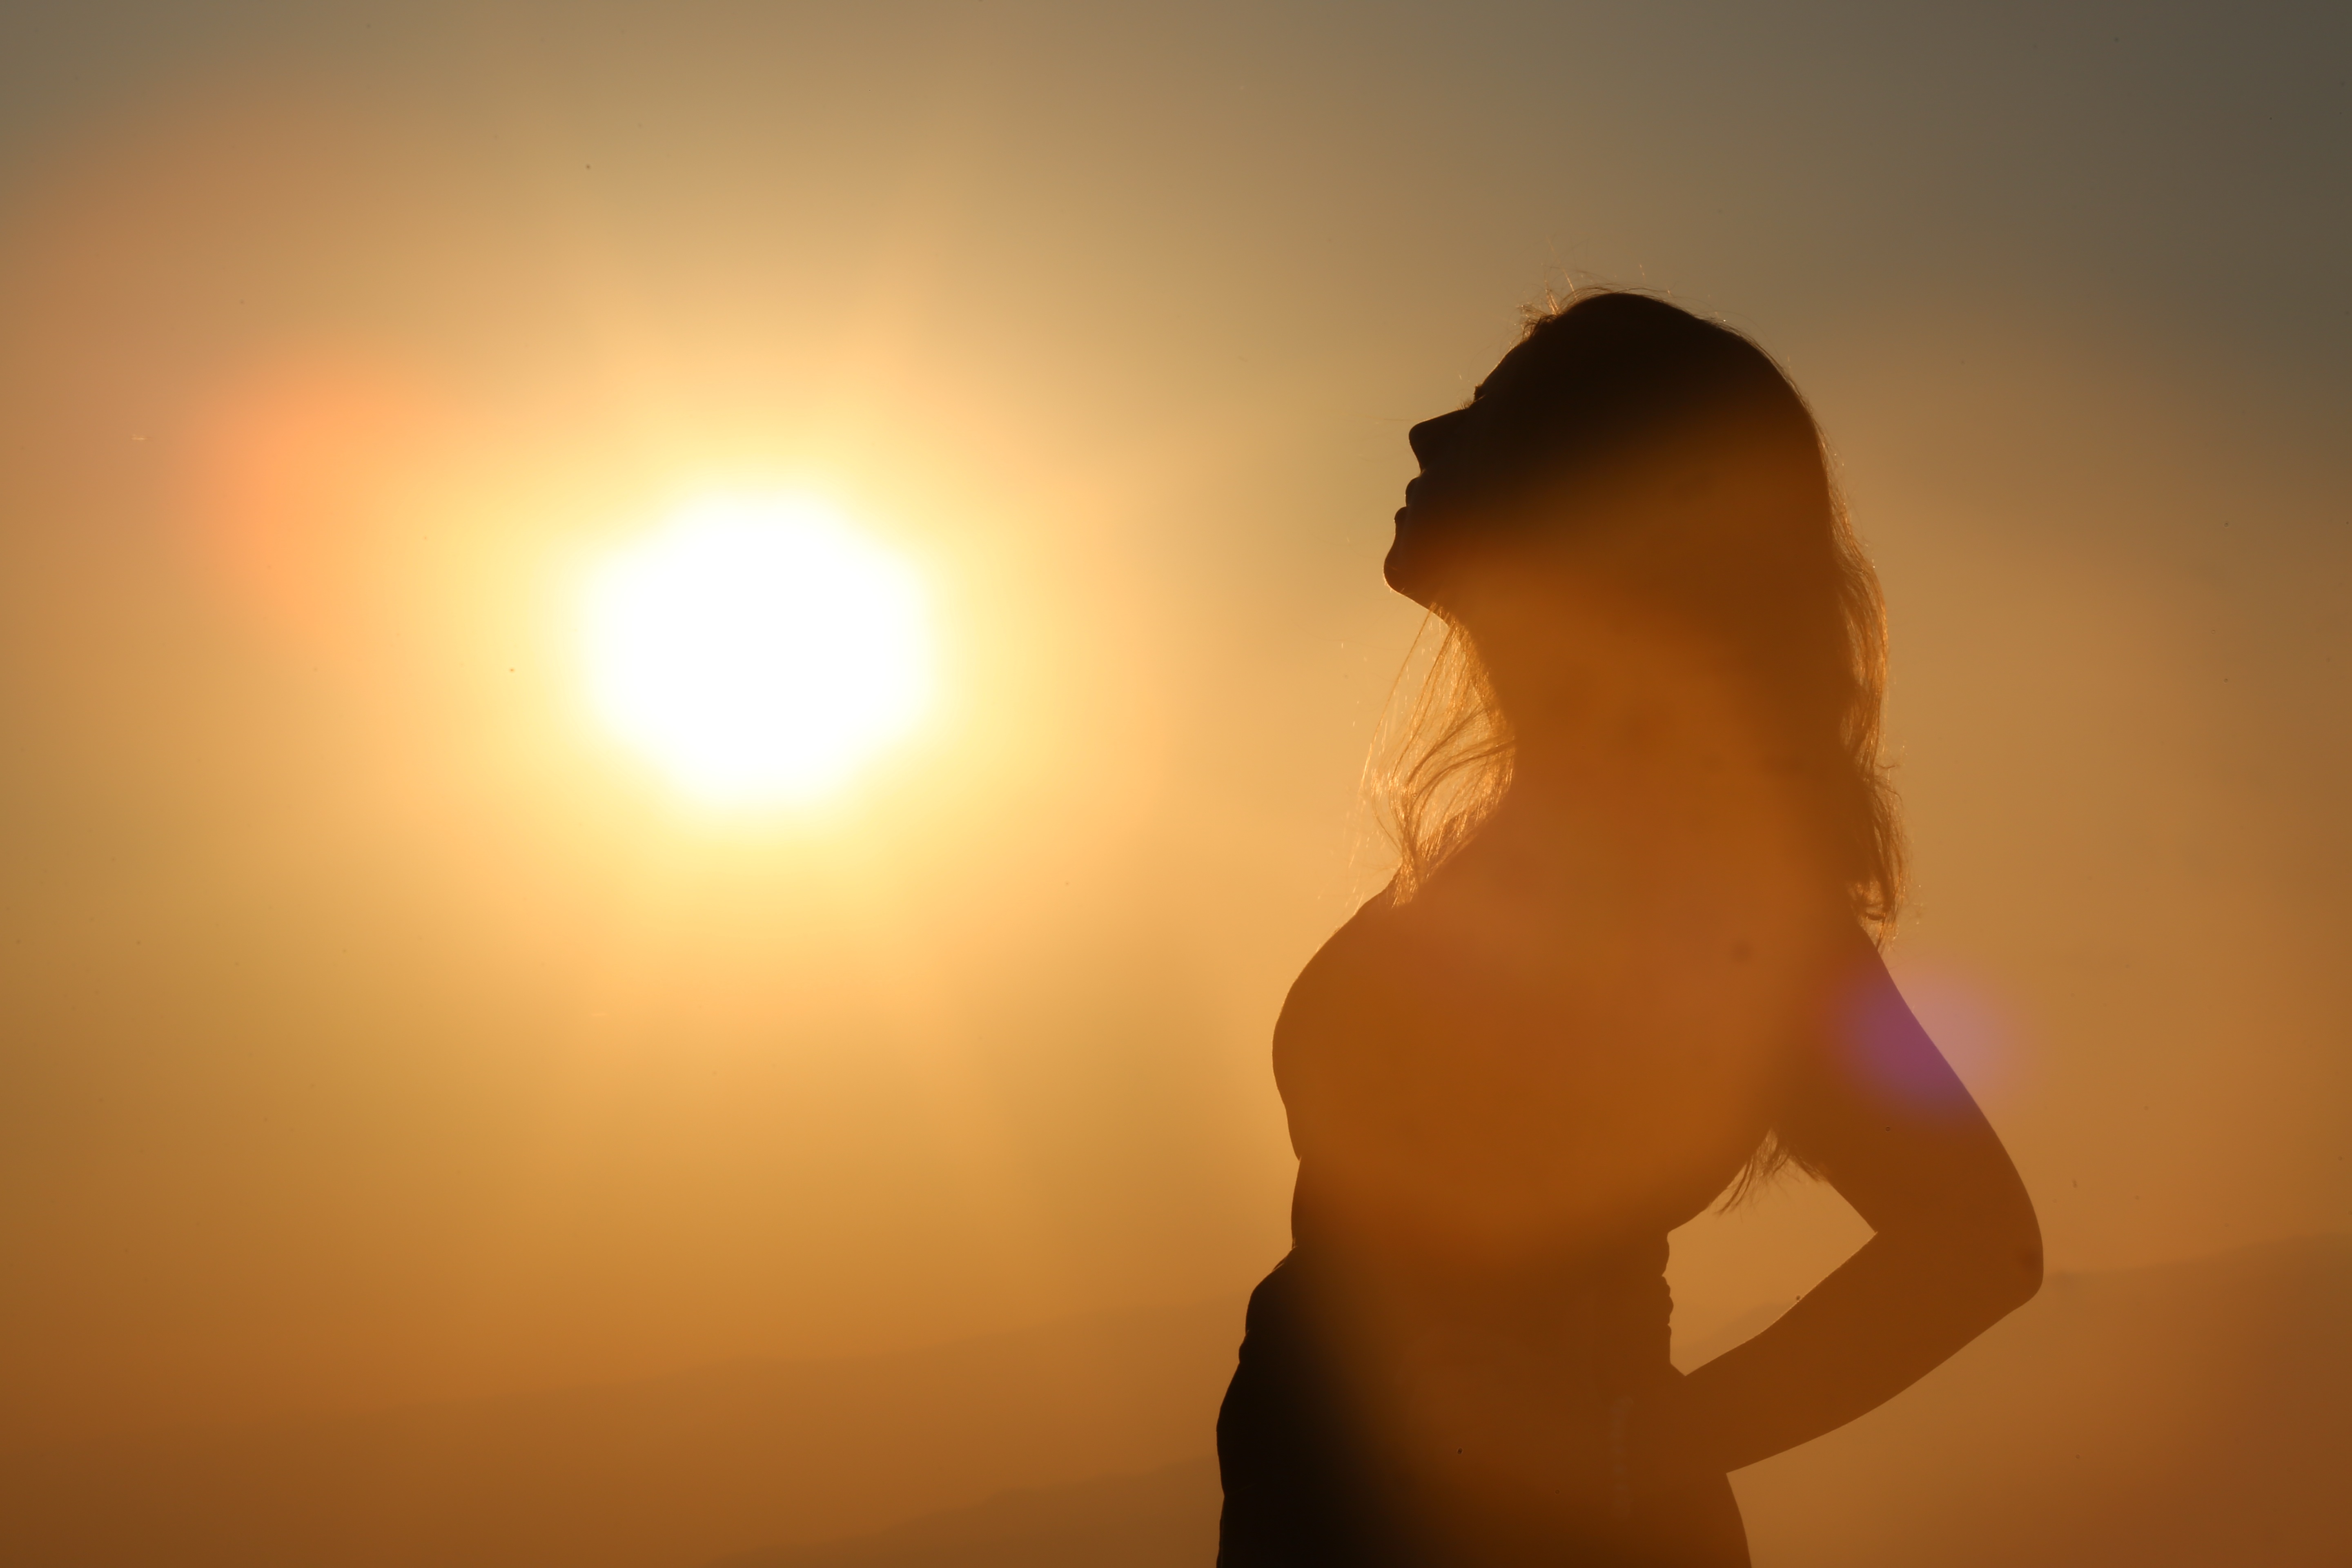
hand, silhouette, person, light, people, sun, sunrise, sunset, sunlight, morning, female, model, finger, holiday, romance, lady, baby, face, happy, women, spa, backlighting, pregnant, sexy, body, fit, attractive, emotion, feminist, interaction, sense, madam